Sisimiut

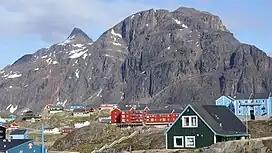
Nasaasaaq is the highest mountain in the vicinity of Sisimiut, towering over the town from the southeast

To the southeast, the valley is bounded by the Nasaasaaq massif with several distinct summits, the highest of which is . The Nasaasaaq ridge has several summits. The main summit is the most prominent, rising over the remainder of the ridge in a tall cone at . The ridge terminates in a trabant overlooking Sisimiut. To the east the ridge gradually falls to nearly , before turning east-north-east towards the Aappilattorsuaq massif. The southern wall of Nasaasaaq falls directly to Amerloq Fjord. The northern wall is not a uniform surface, dissected by ledges, dihedrals, and ramps.